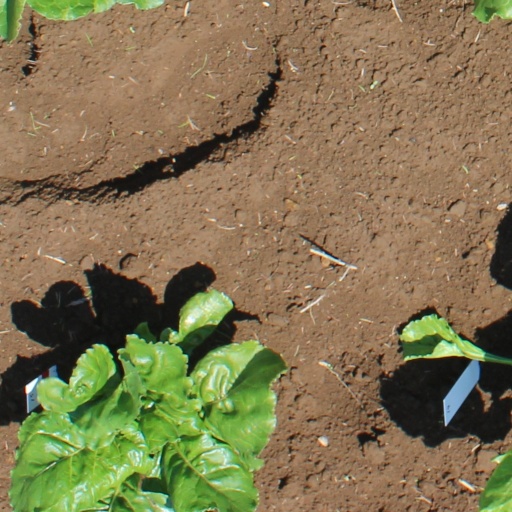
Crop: sugar beet